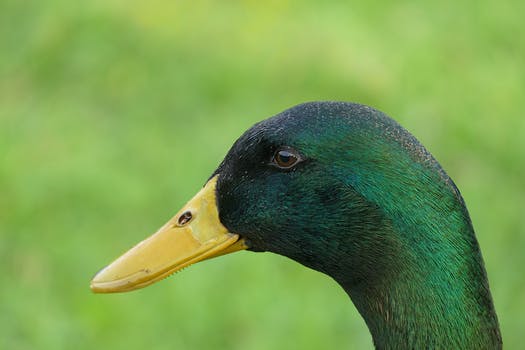
Label: No Watermark